Cora Dvorkin

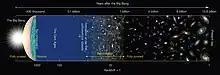

Dvorkin was born and raised in Buenos Aires, Argentina. She received her diploma in Physics at the University of Buenos Aires. She moved to the University of Chicago for her graduate studies, where she earned her Ph.D. in the department of physics in 2011 and where she won the "Sydney Bloomenthal Fellowship" for "outstanding performance in her research". She has conducted postdoctoral research at the School of Natural Sciences at the Institute for Advanced Study in Princeton (2011-2014) and at the Institute for Theory and Computation (ITC) at the Center for Astrophysics | Harvard & Smithsonian (2014-2015), where she was both a Hubble Fellow and an ITC fellow.